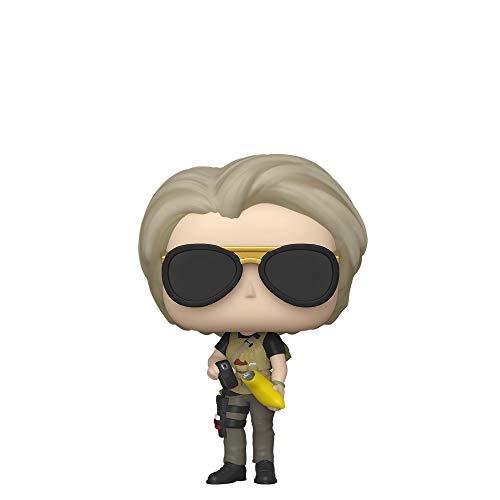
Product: Funko Pop! Movies: Terminator Dark Fate - Sarah Conner (Styles May Vary)
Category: Toys & Games | Toy Figures & Playsets | Action Figures
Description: From Terminator dark fate, Sarah Conner styles may vary, as a stylized POP vinyl from Funko.
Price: $7.04
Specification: ProductDimensions:2.5x2.5x3.8inches|ItemWeight:3.84ounces|ShippingWeight:4.2ounces|ASIN:B07RPB5947|Itemmodelnumber:43502|Manufacturerrecommendedage:6yearsandup